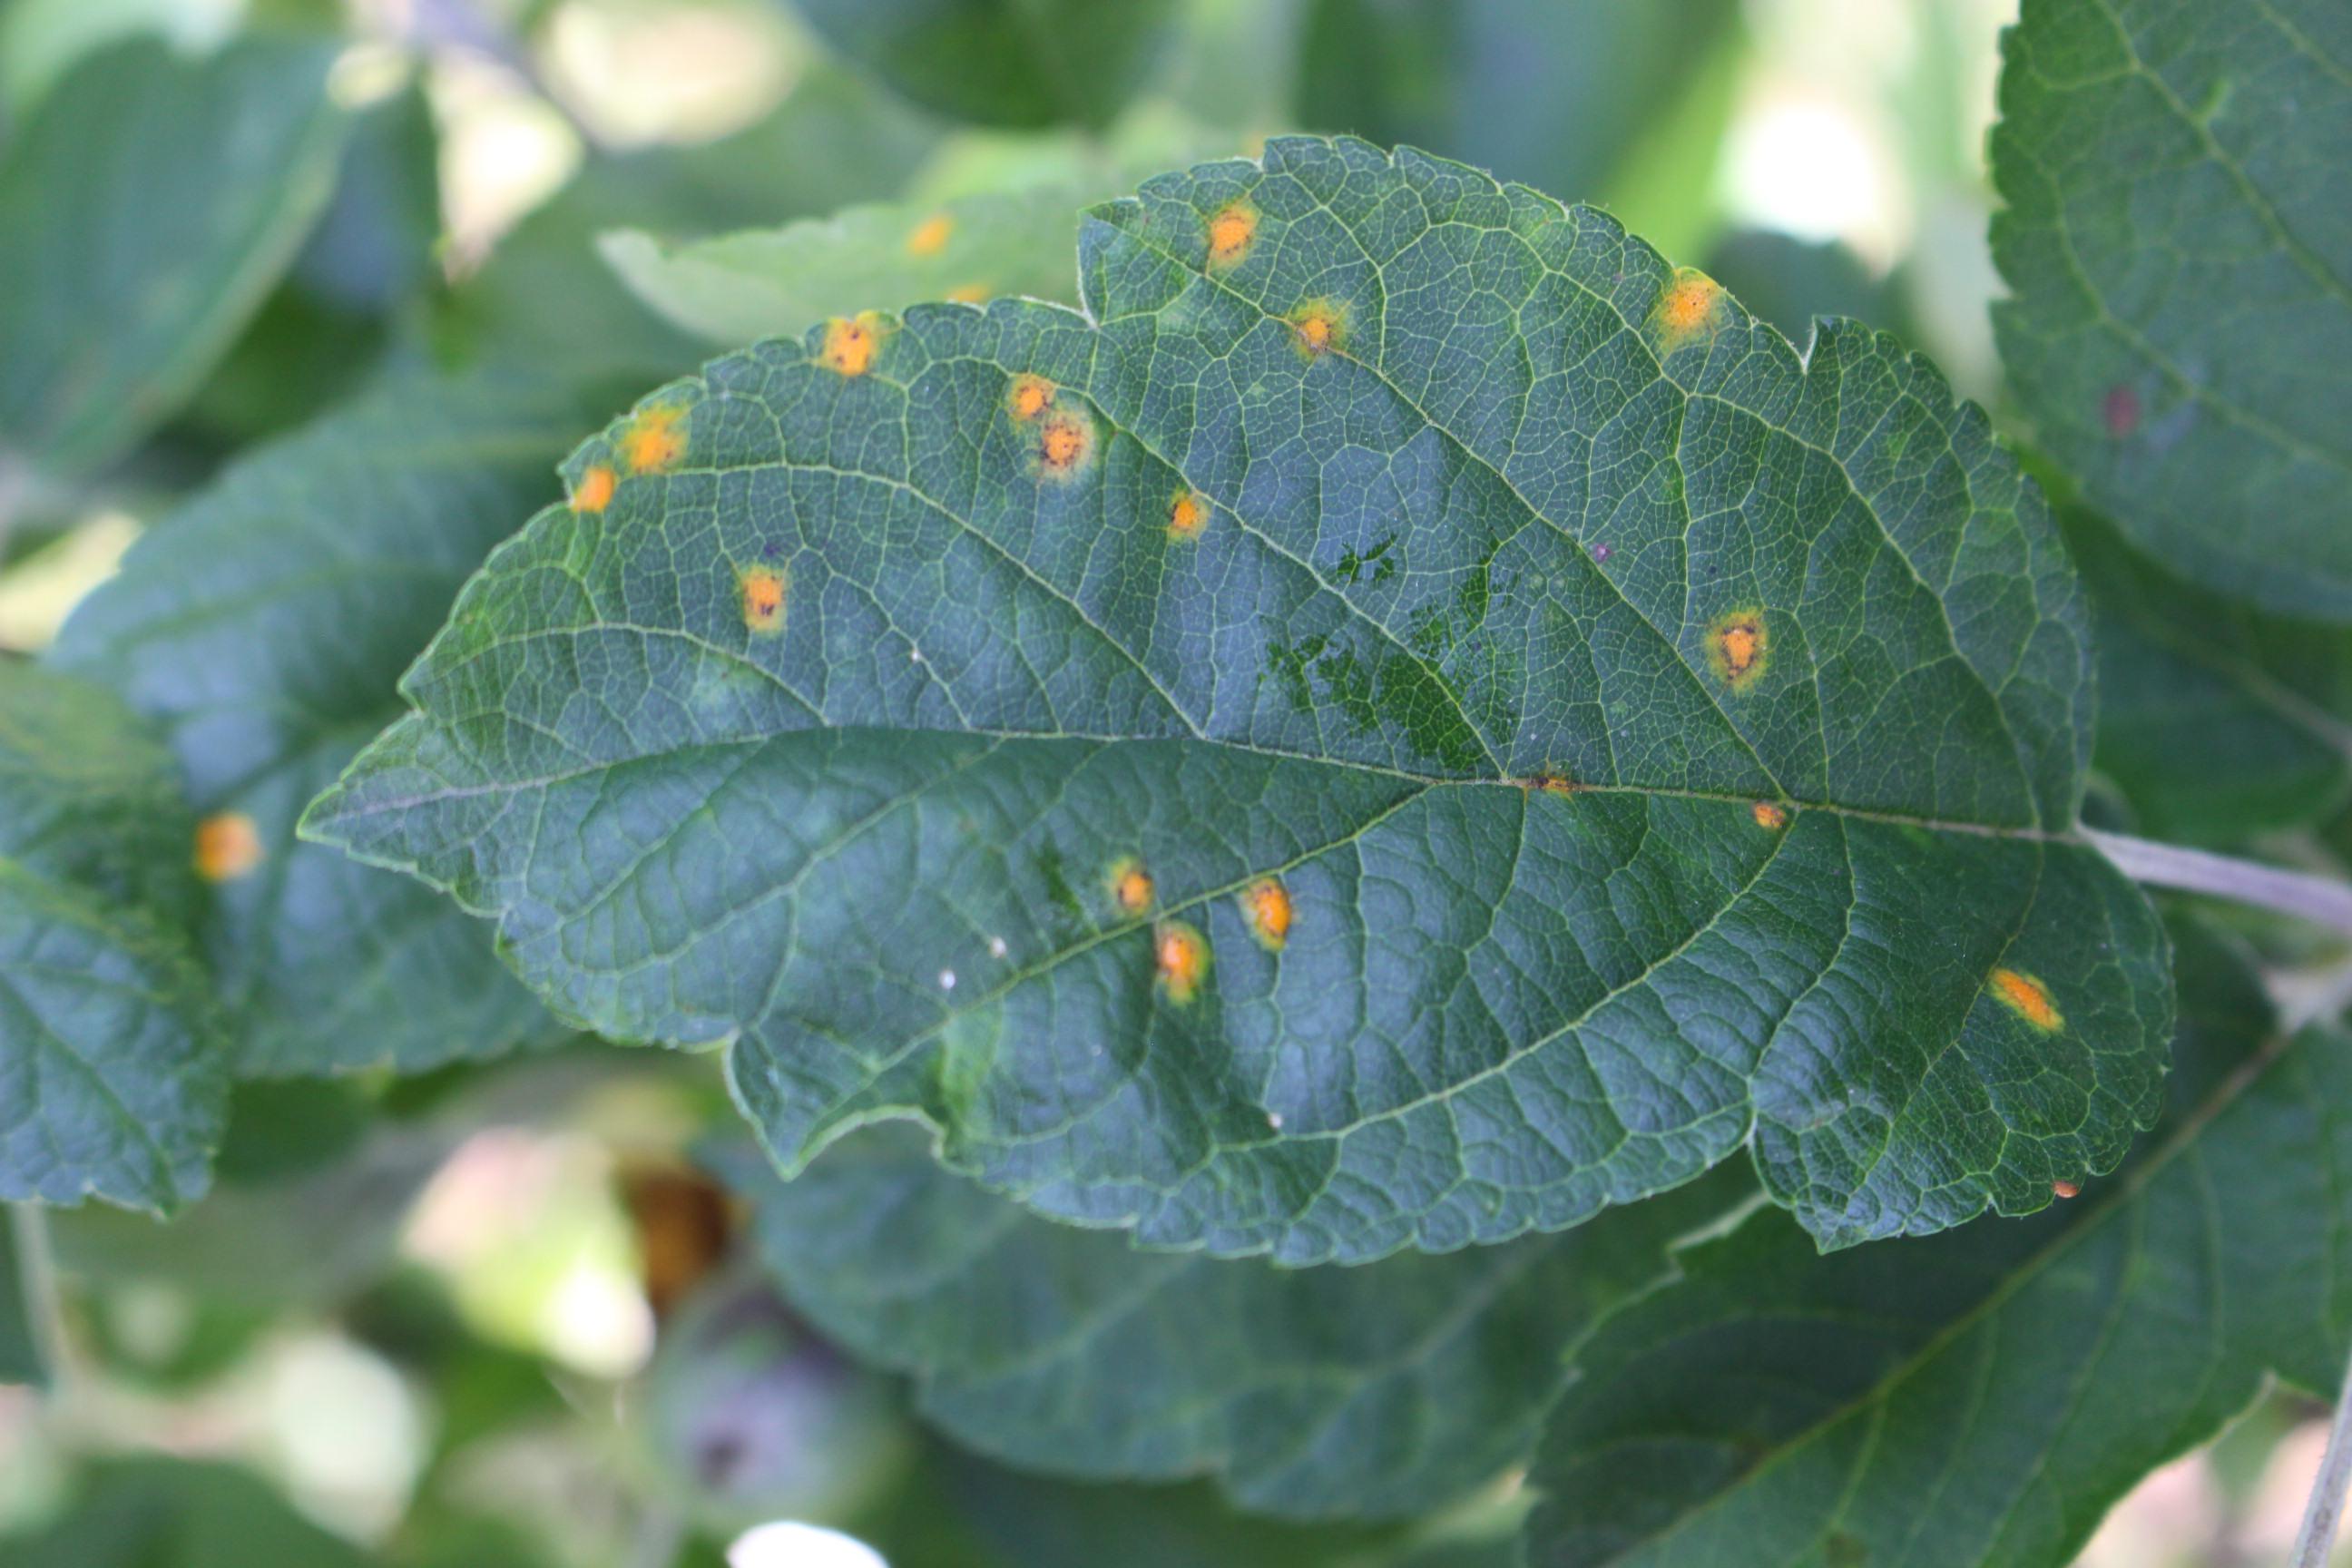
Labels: rust